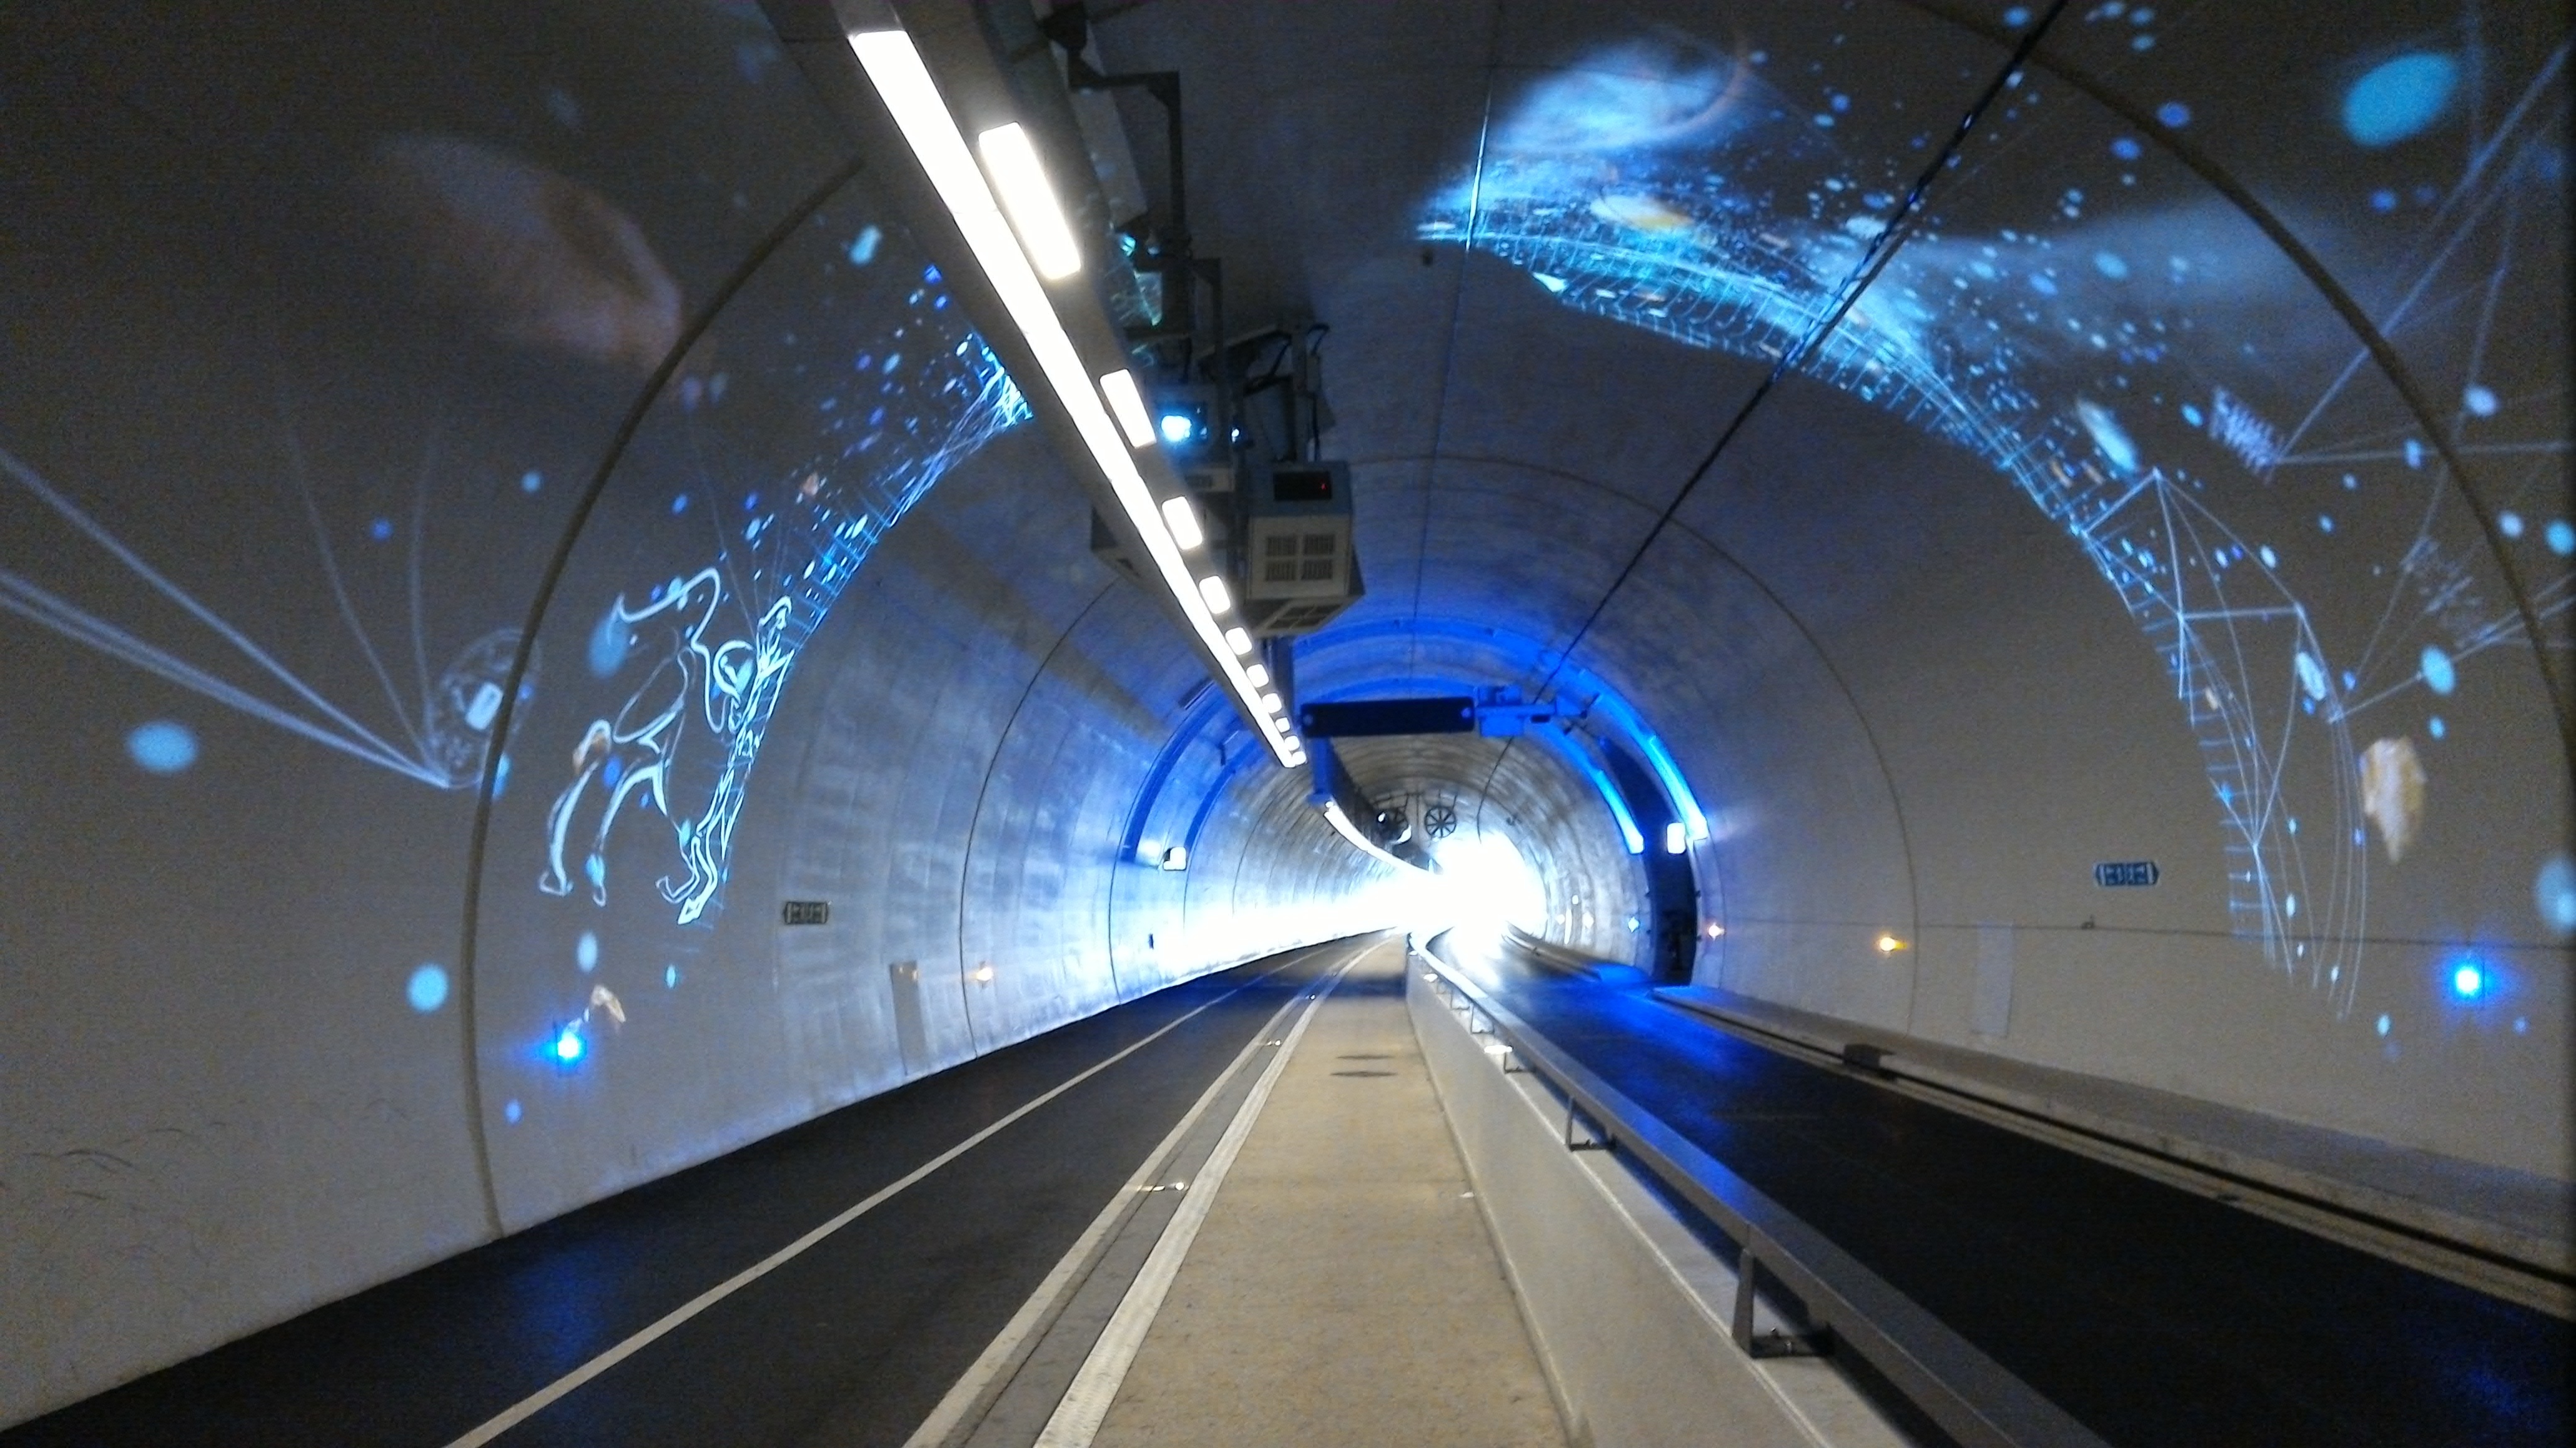
light, tunnel, subway, transport, public transport, metro station, infrastructure, rapid transit